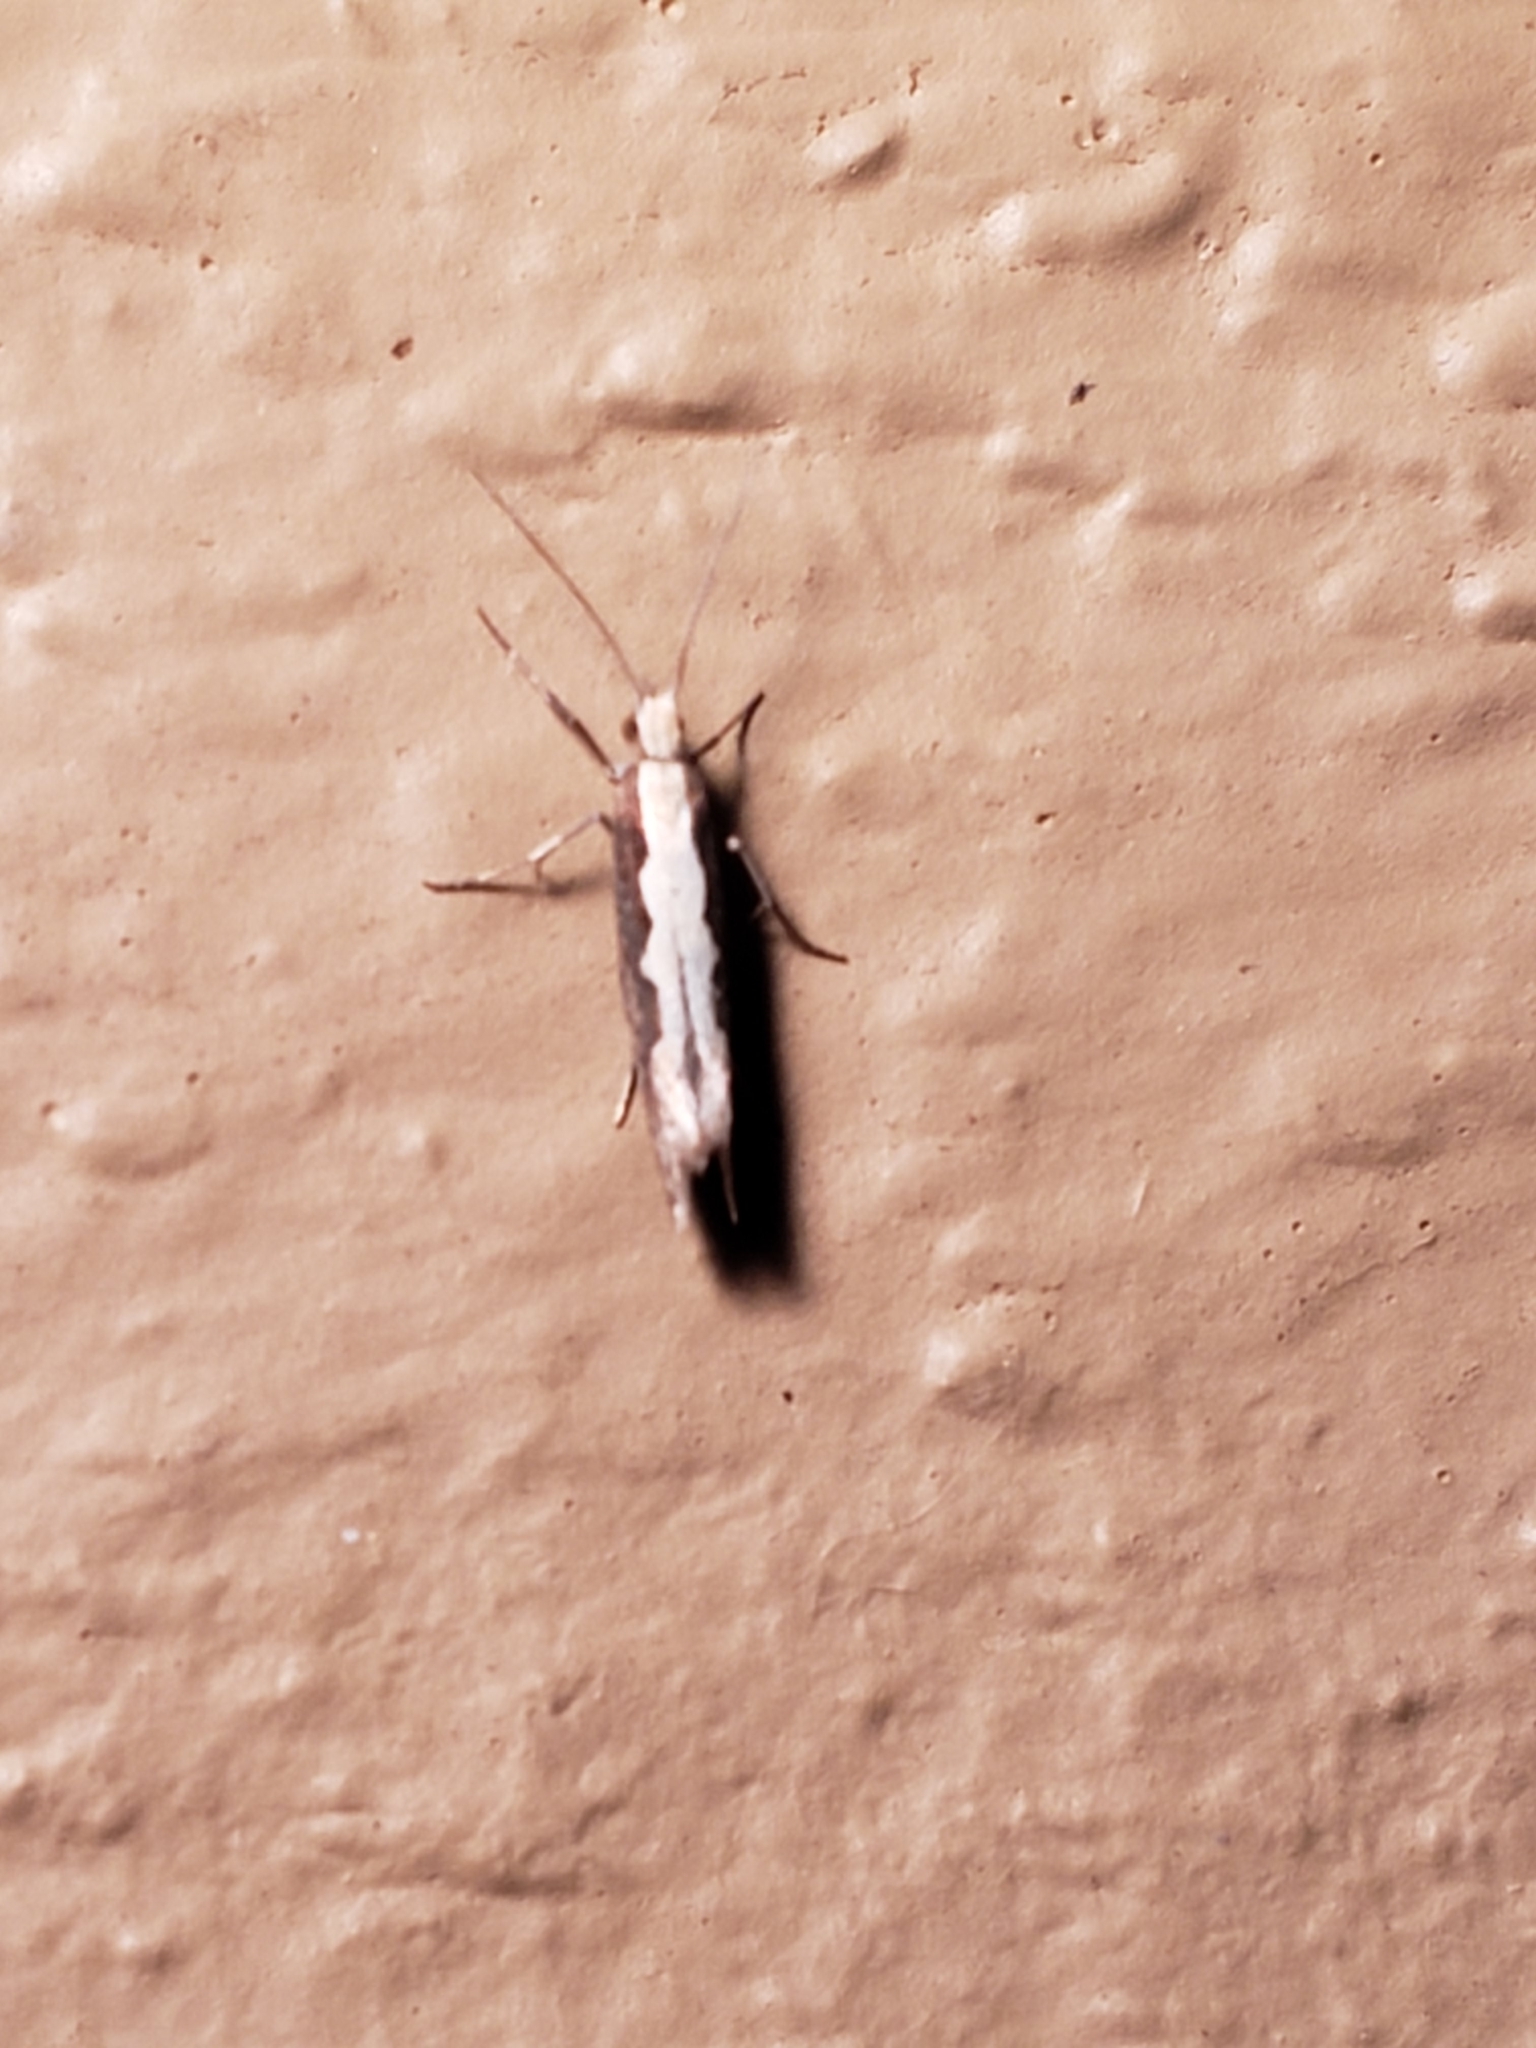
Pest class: diamondback_moth